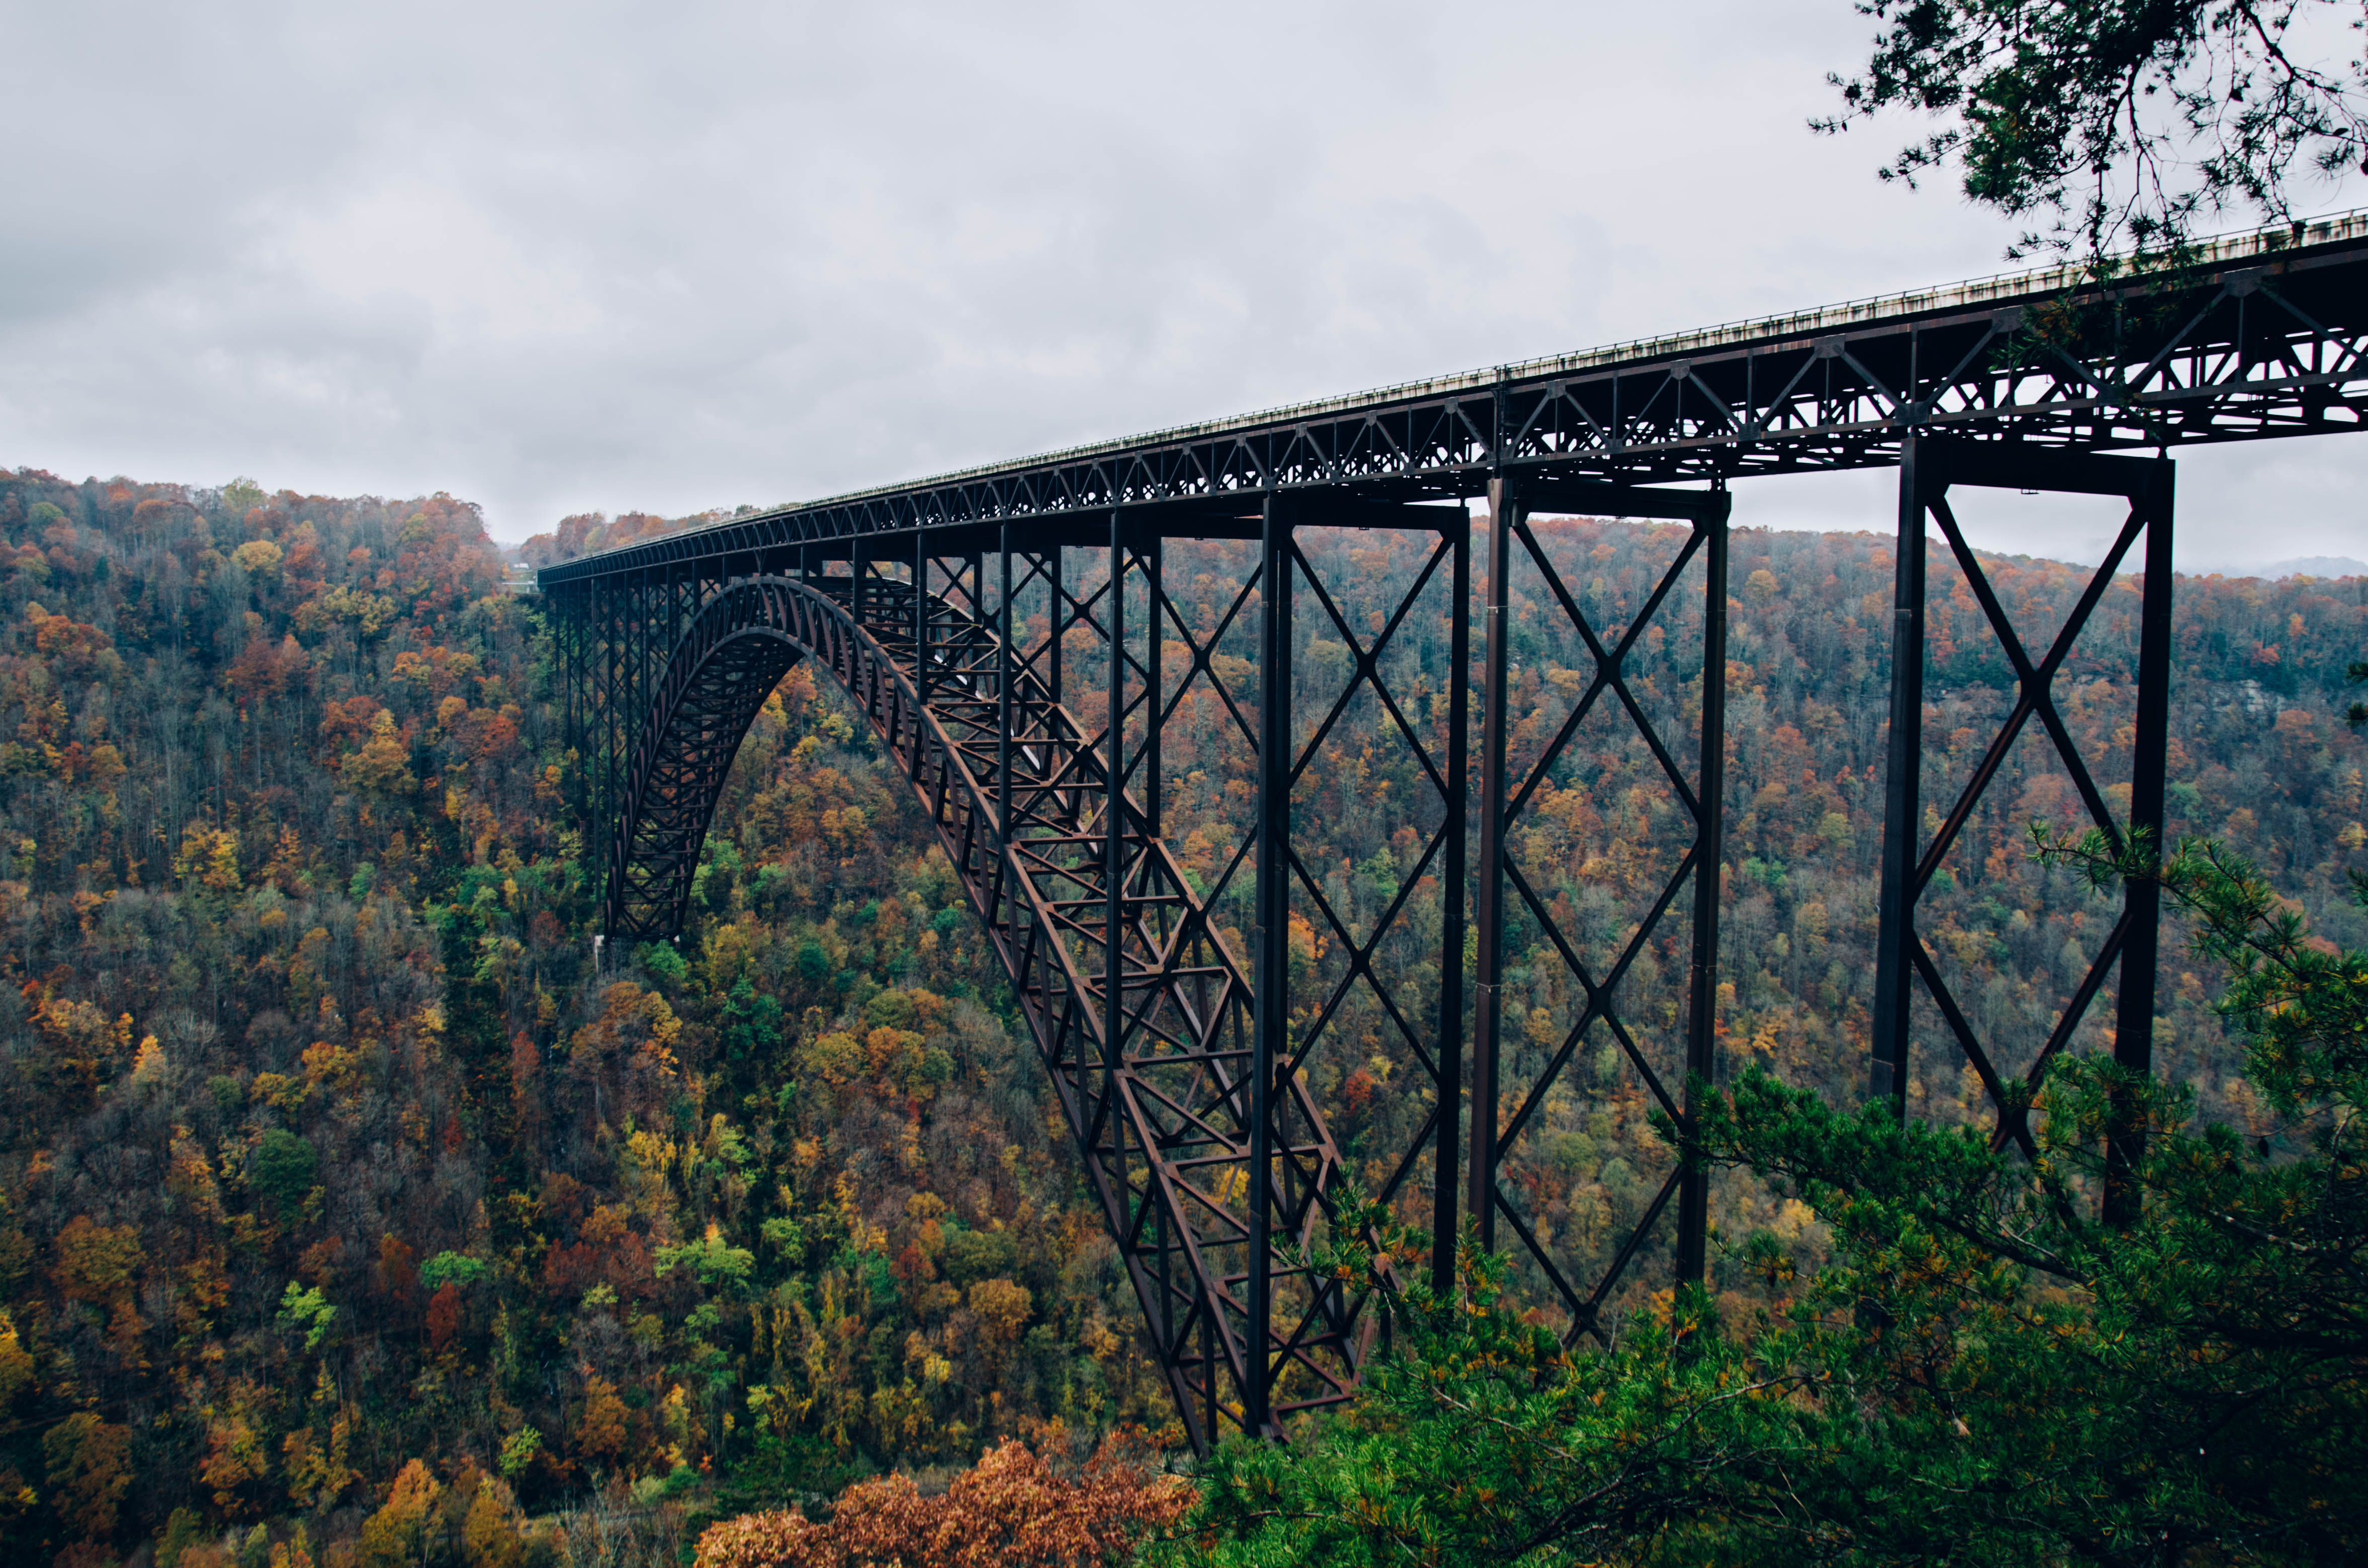
tree, nature, forest, architecture, bridge, river, valley, autumn, park, greenery, trees, steel arch bridge, viaduct, railway bridge, truss bridge, nonbuilding structure